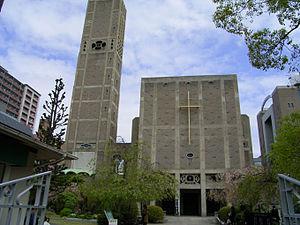
Hugo Makibi Enomiya-Lassalle, né Hugo Lassalle le 11 novembre 1898 à Gut Externbrock, en Westphalie et mort le 7 juillet 1990 à Münster, est un prêtre jésuite allemand, missionnaire au Japon où, devenu fervent adepte et précurseur du bouddhisme zen auprès des occidentaux, il obtient le titre de « Maître Zen ». Fait citoyen japonais en 1948, il adopte alors le nom de Makibi Enomiya.
Le diocèse d’Hiroshima est une circonscription ecclésiastique de l’Église catholique au Japon. Le vicariat apostolique érigé en 1923 par Pie XI est élevé au statut de diocèse le 30 juin 1959 par Jean XXIII. Il est suffragant de l’archidiocèse d’Osaka.